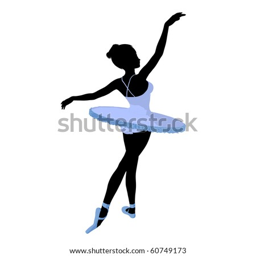
ballerina silhouette on a white background